On Growth and Form

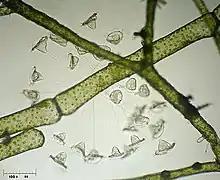
"Vorticella campanula" (stalked cup shaped organisms) attached to a green plant

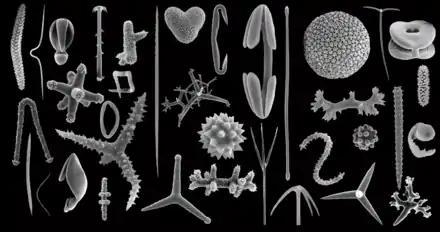
A selection of spicules in the Demospongiae

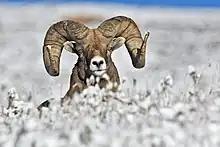
The spiral horns of the male bighorn sheep, "Ovis canadensis"

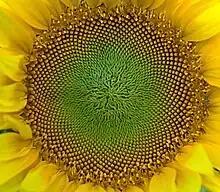
Phyllotaxis of sunflower florets

The numbers that result from such spiral arrangements are the Fibonacci sequence of ratios 1/2, 2/3, 3.5 ... converging on 0.61803..., the golden ratio which is